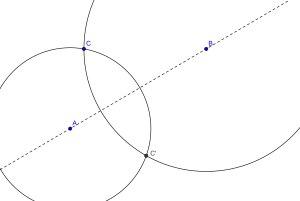
En géométrie classique plane, le théorème de Mohr Mascheroni, démontré par Georg Mohr en 1672 et par Lorenzo Mascheroni en 1797, affirme que si une construction géométrique est possible à la règle et au compas, alors elle est possible au compas seul.